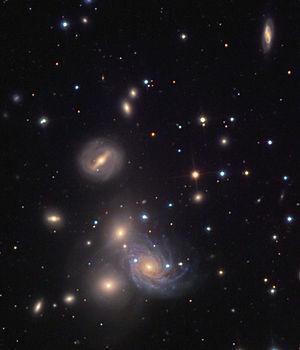
NGC 68 est une galaxie elliptique qui se trouve à environ 250 millions d'années-lumière dans la constellation d'Andromède. Des mesures non basées sur le décalage vers le rouge donnent une distance de 82,100 ± 13,982 Mpc, ce qui est à l'intérieur des distances calculées en employant la valeur du décalage.
Le groupe de NGC 68 est un groupe de galaxies constitué d'au moins 40 galaxies situées autour de NGC 68 dans la constellation d'Andromède. Le groupe principal a été découvert en 1784 par William Herschel, qui les a désignées sous une seule entrée. Plus tard, dans les années 1880, John Louis Emil Dreyer a remarqué la présence de plusieurs objets, qu'il a désigné sous les noms NGC 68, NGC 70 et NGC 71.
NGC 70 est une galaxie spirale située dans la constellation d'Andromède à environ 320 millions d'années-lumière de la Voie lactée. Elle a été découverte le 7 octobre 1855 par l’astronome R. J. Mitchell